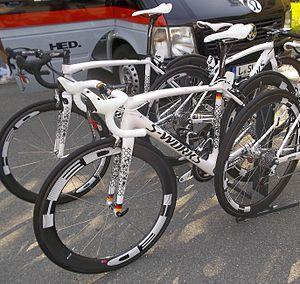
La Saison 2014 de l'équipe Specialized-Lululemon est la treizième de l'équipe si on considère que la structure remonte à la T-Mobile de 2002. Le recrutement comprend Chantal Blaak, Karol-Ann Canuel, Élise Delzenne et Tiffany Cromwell. Cette dernière compte devenir une leader de l'équipe. Au niveau des départs, la coureuse de l'équipe de longue date Ina-Yoko Teutenberg prend sa retraite, Ellen van Dijk, la meilleure coureuse de la saison précédente quitte également l'équipe, tout comme Gillian Carleton et Katie Colclough. L'équipe remporte des victoires principalement grâce à trois coureuses : Chantal Blaak, Evelyn Stevens et Lisa Brennauer. La première gagne l'Open de Suède Vårgårda et le Drentse 8. La seconde, s'impose sur le Tour de Thuringe et le Boels Ladies Tour. Enfin la dernière gagne les titres de championne d'Allemagne contre-la-montre et en ligne, le championnat du monde contre-la-montre et est vice-championne du monde sur route. Cela lui permet d'être cinquième du classement UCI. Sur le plan collectif, l'équipe termine troisième de la Coupe du monde et deuxième du classement UCI.